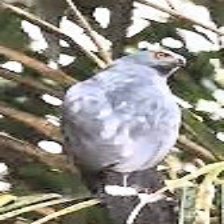
Species: CRANE HAWK
Scientific name: GERANOSPIZA CAERULESCENS